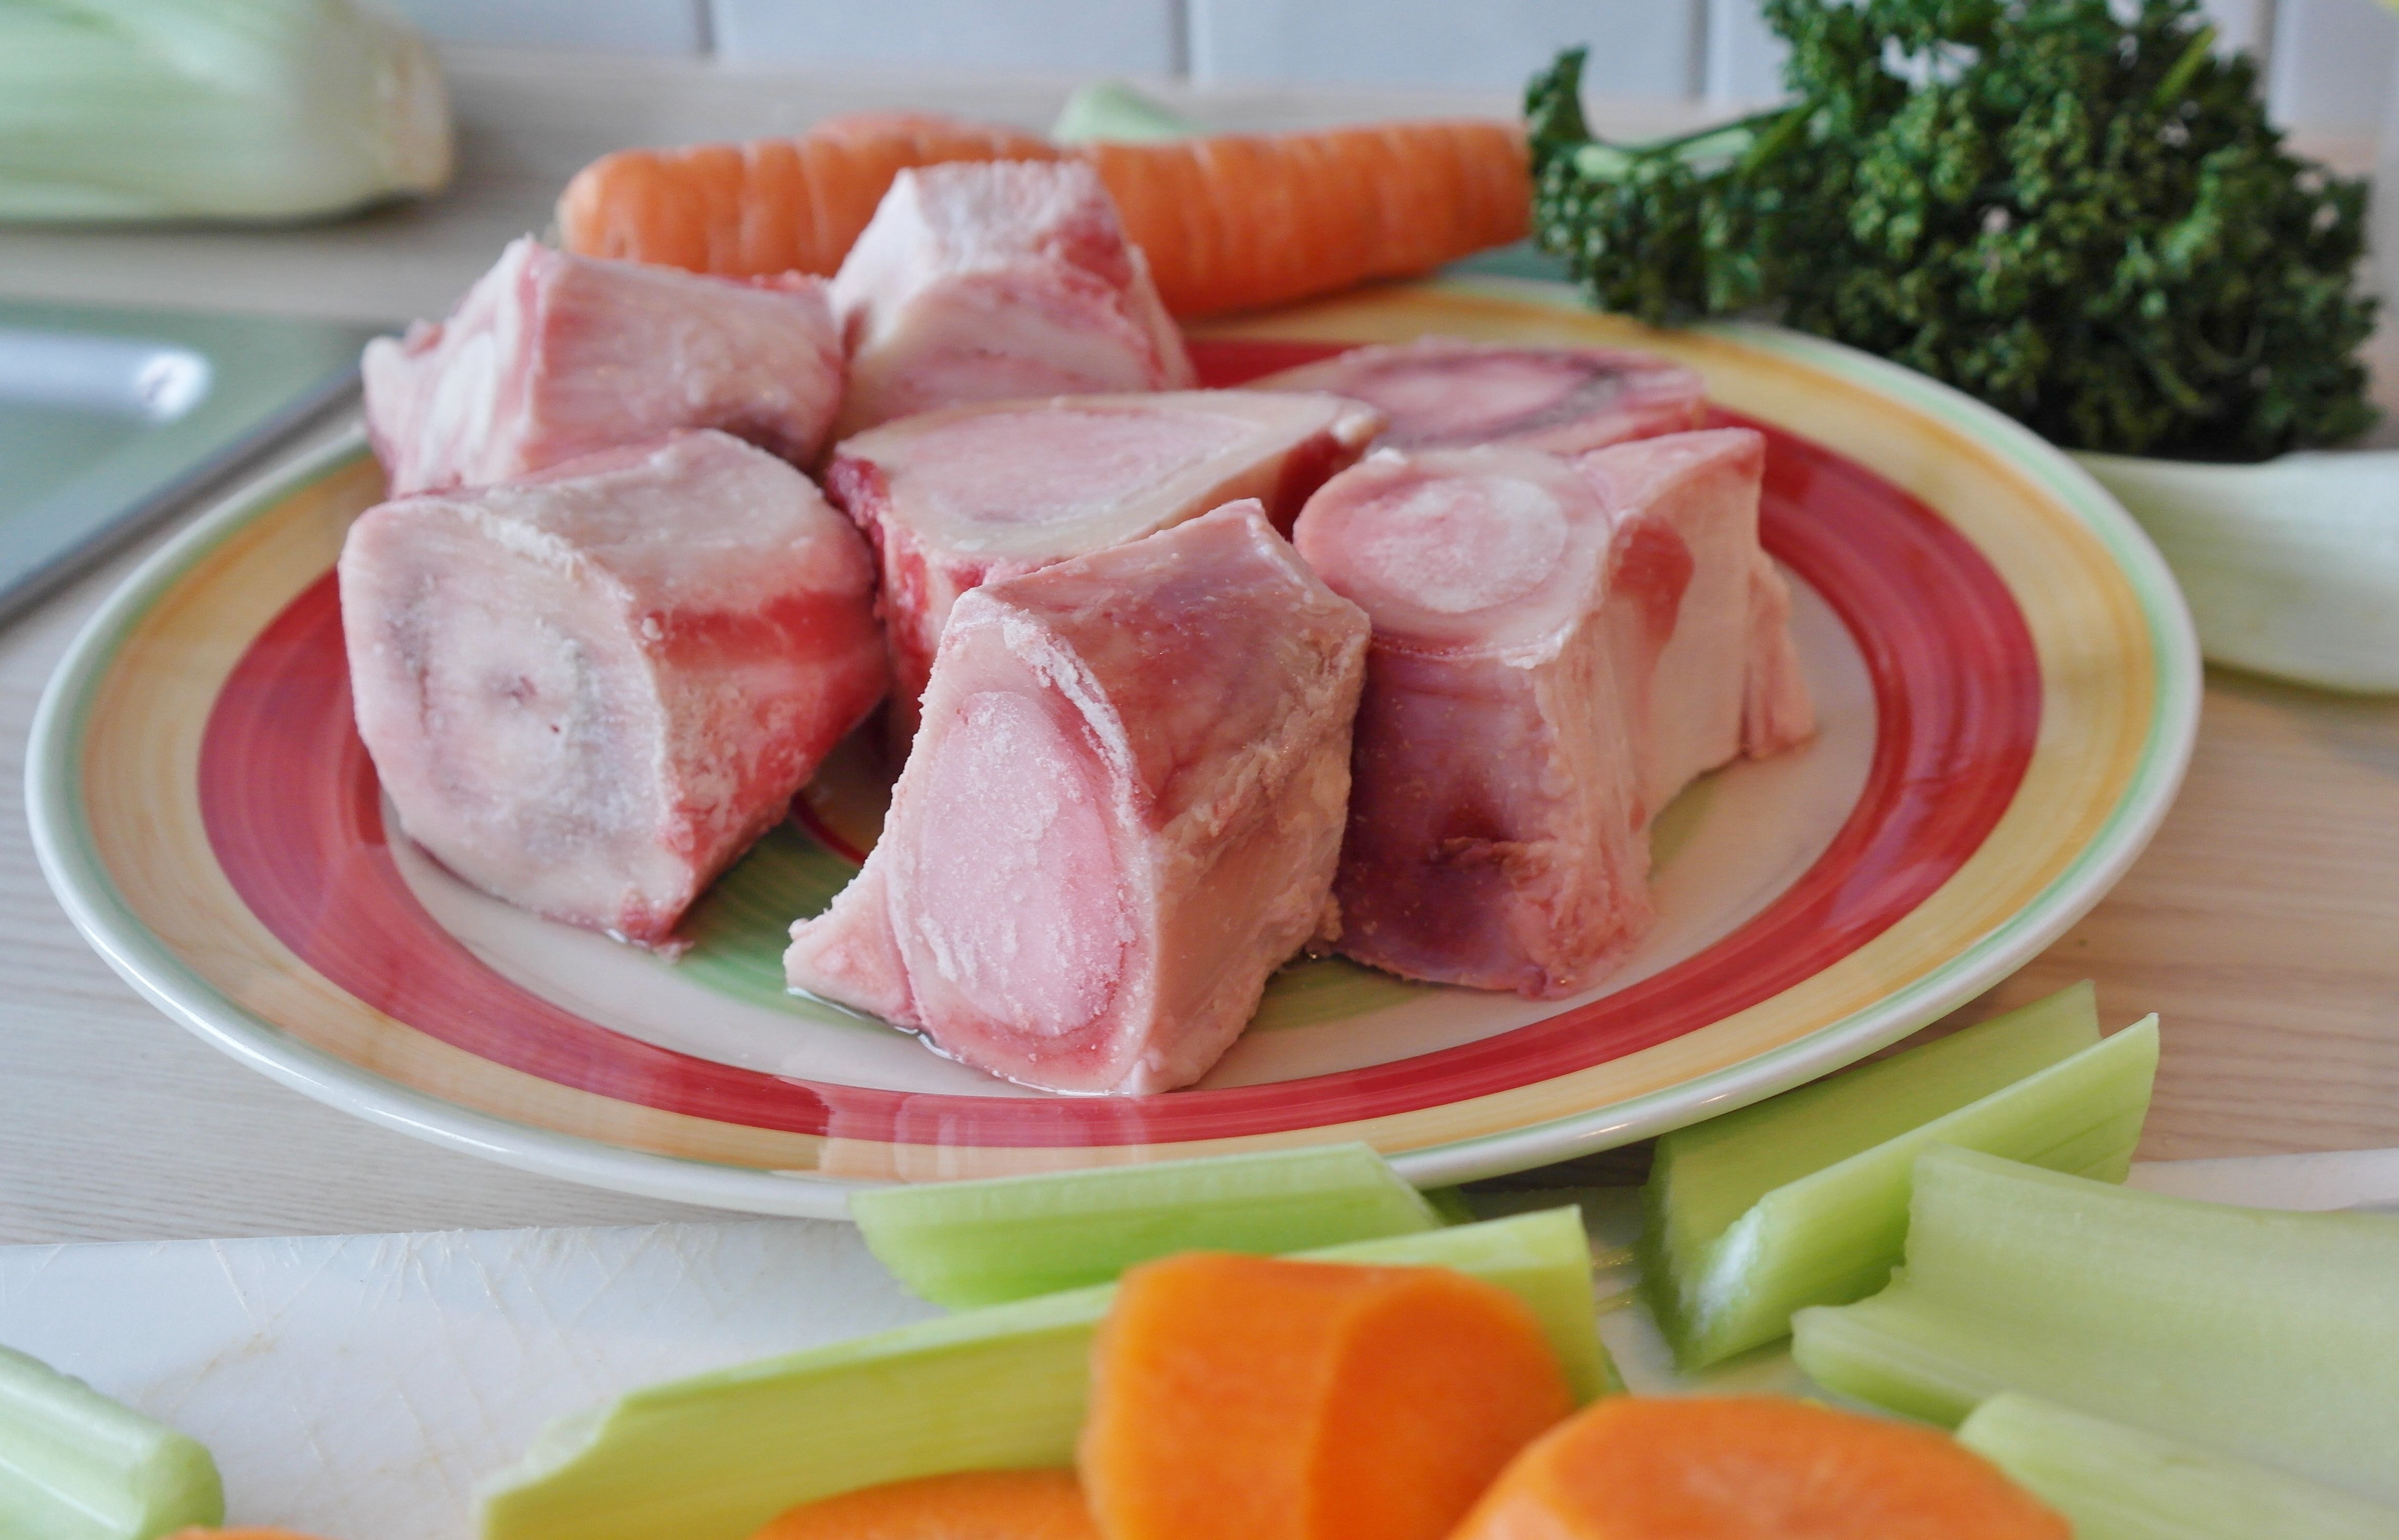
warm, dish, meal, food, produce, plate, meat, lunch, cuisine, soup, bone, prosciutto, asian food, broth, vegetables, leek, celery, ham, carrots, hors d oeuvre, salt cured meat, soup bones